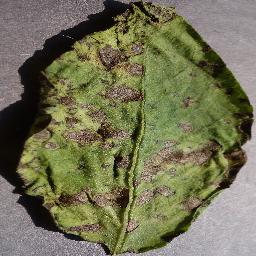
Etiqueta: Tizon_Temprano